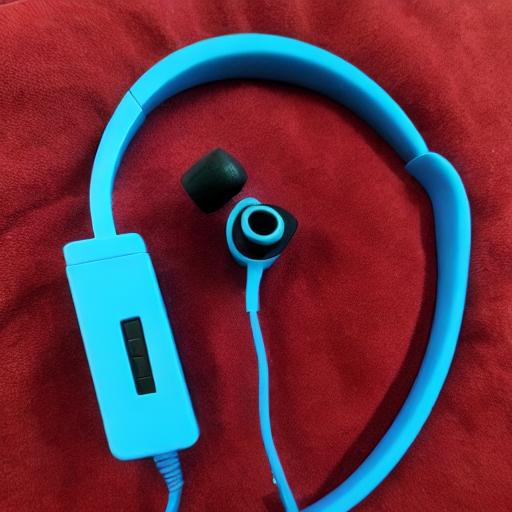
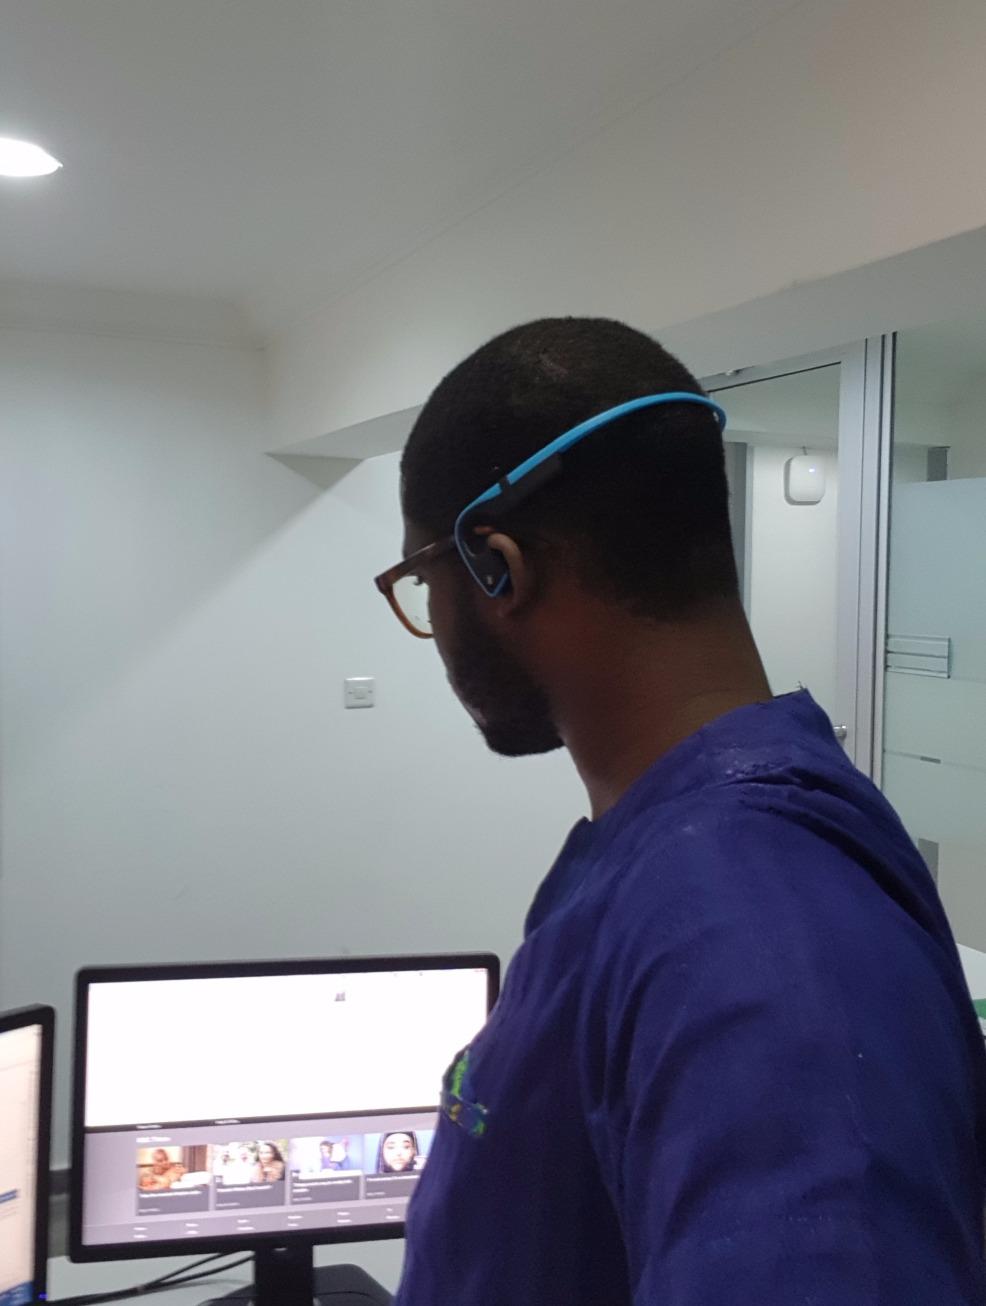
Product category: headphones
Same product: no